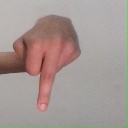
अक्षर: प